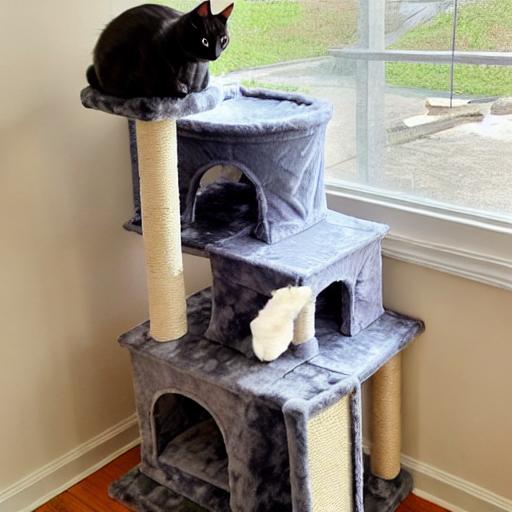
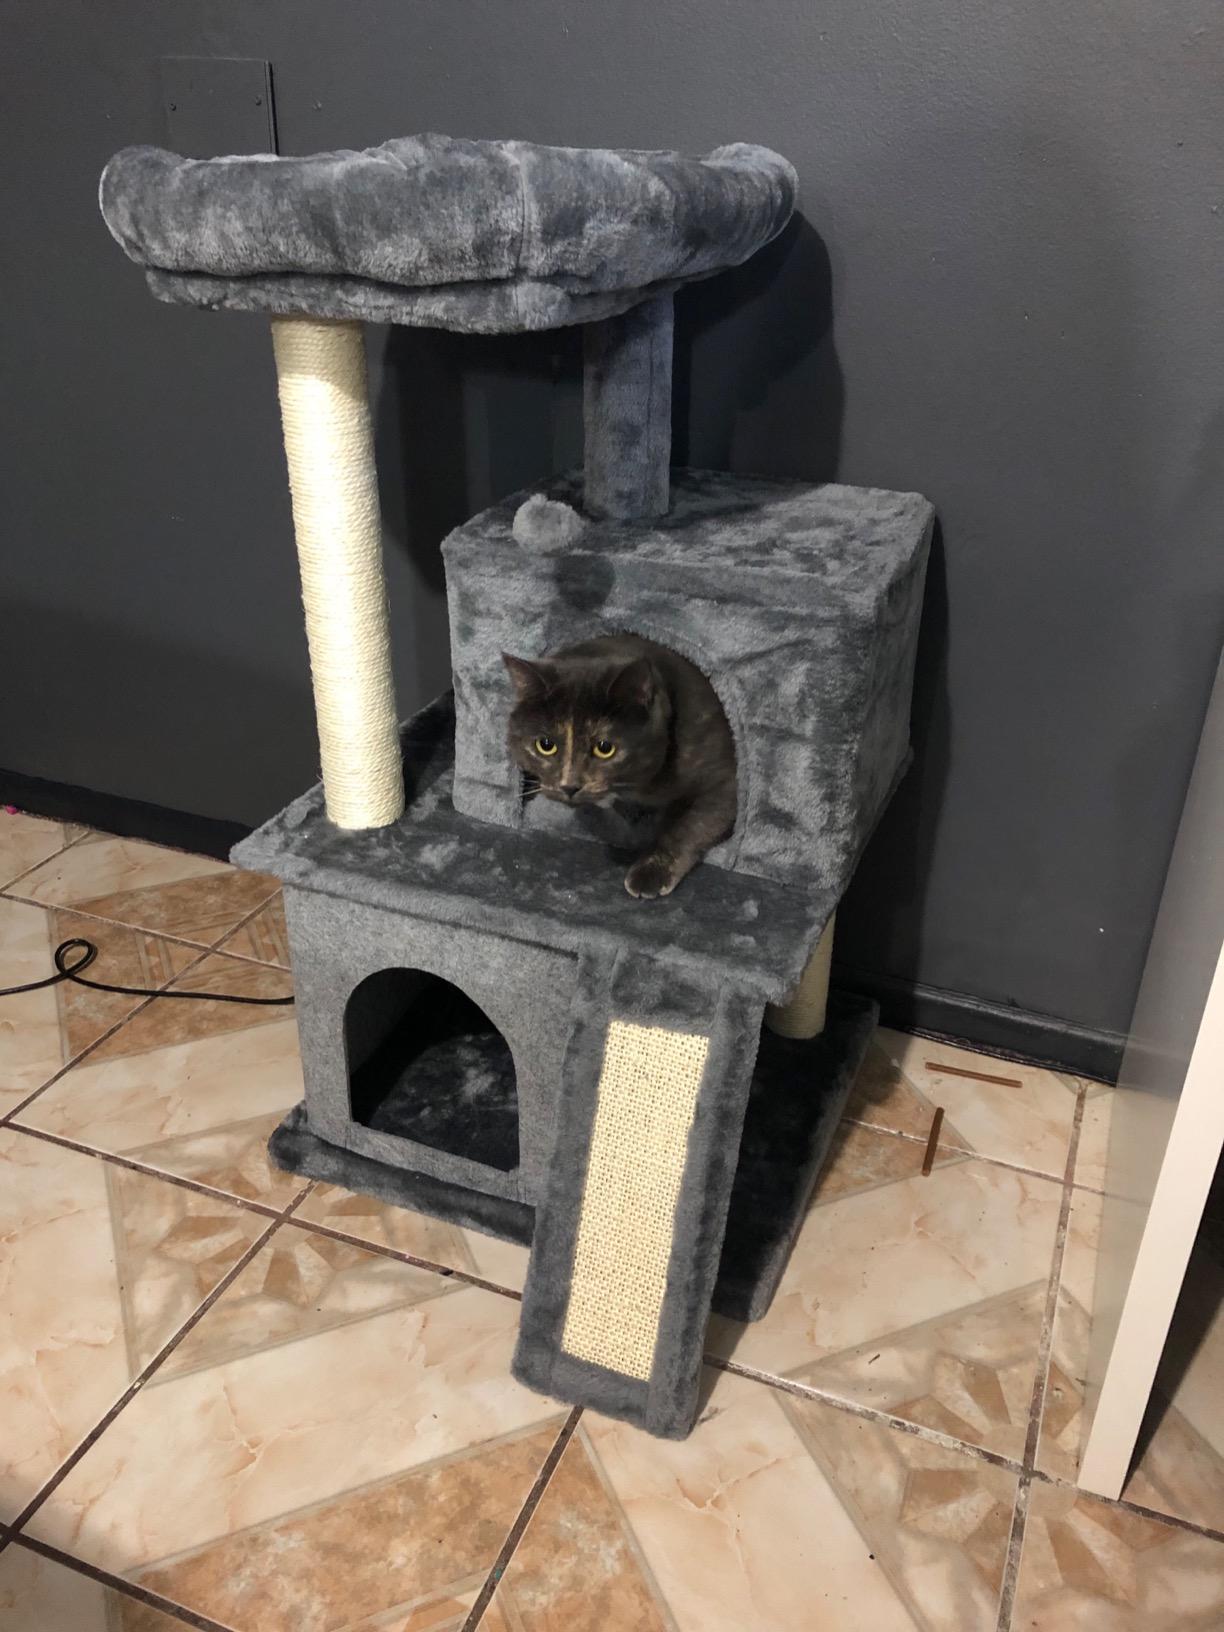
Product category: items_cat tree
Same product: no